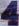
Number: 4